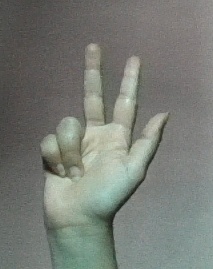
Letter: al